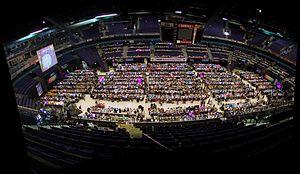
L'Assembly est un événementiel annuel parmi les plus importants de la scène démo en Finlande. Les organisateurs principaux sont Pekka Aakko et Jussi Laakkonen.
La Hartwall Arena est une grande salle multifonction située dans la section Keski-Pasila à Helsinki en Finlande.